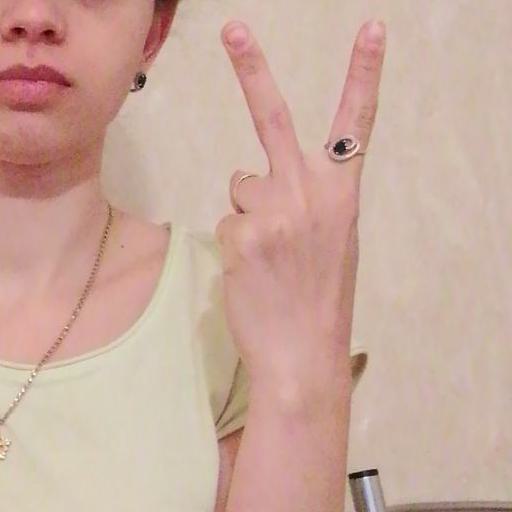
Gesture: peace_inverted